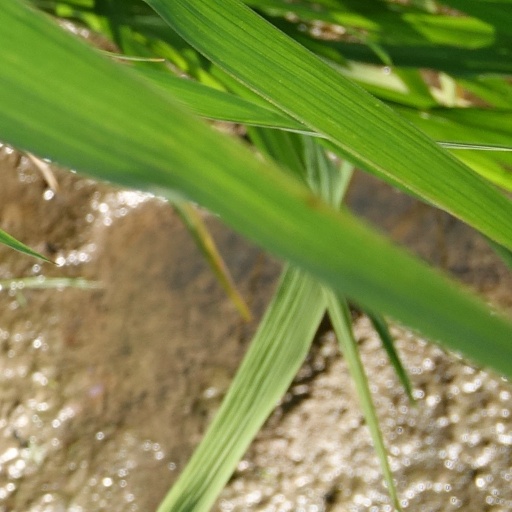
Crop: rice